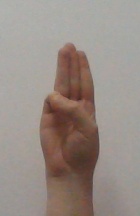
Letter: thaa